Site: brandenburg
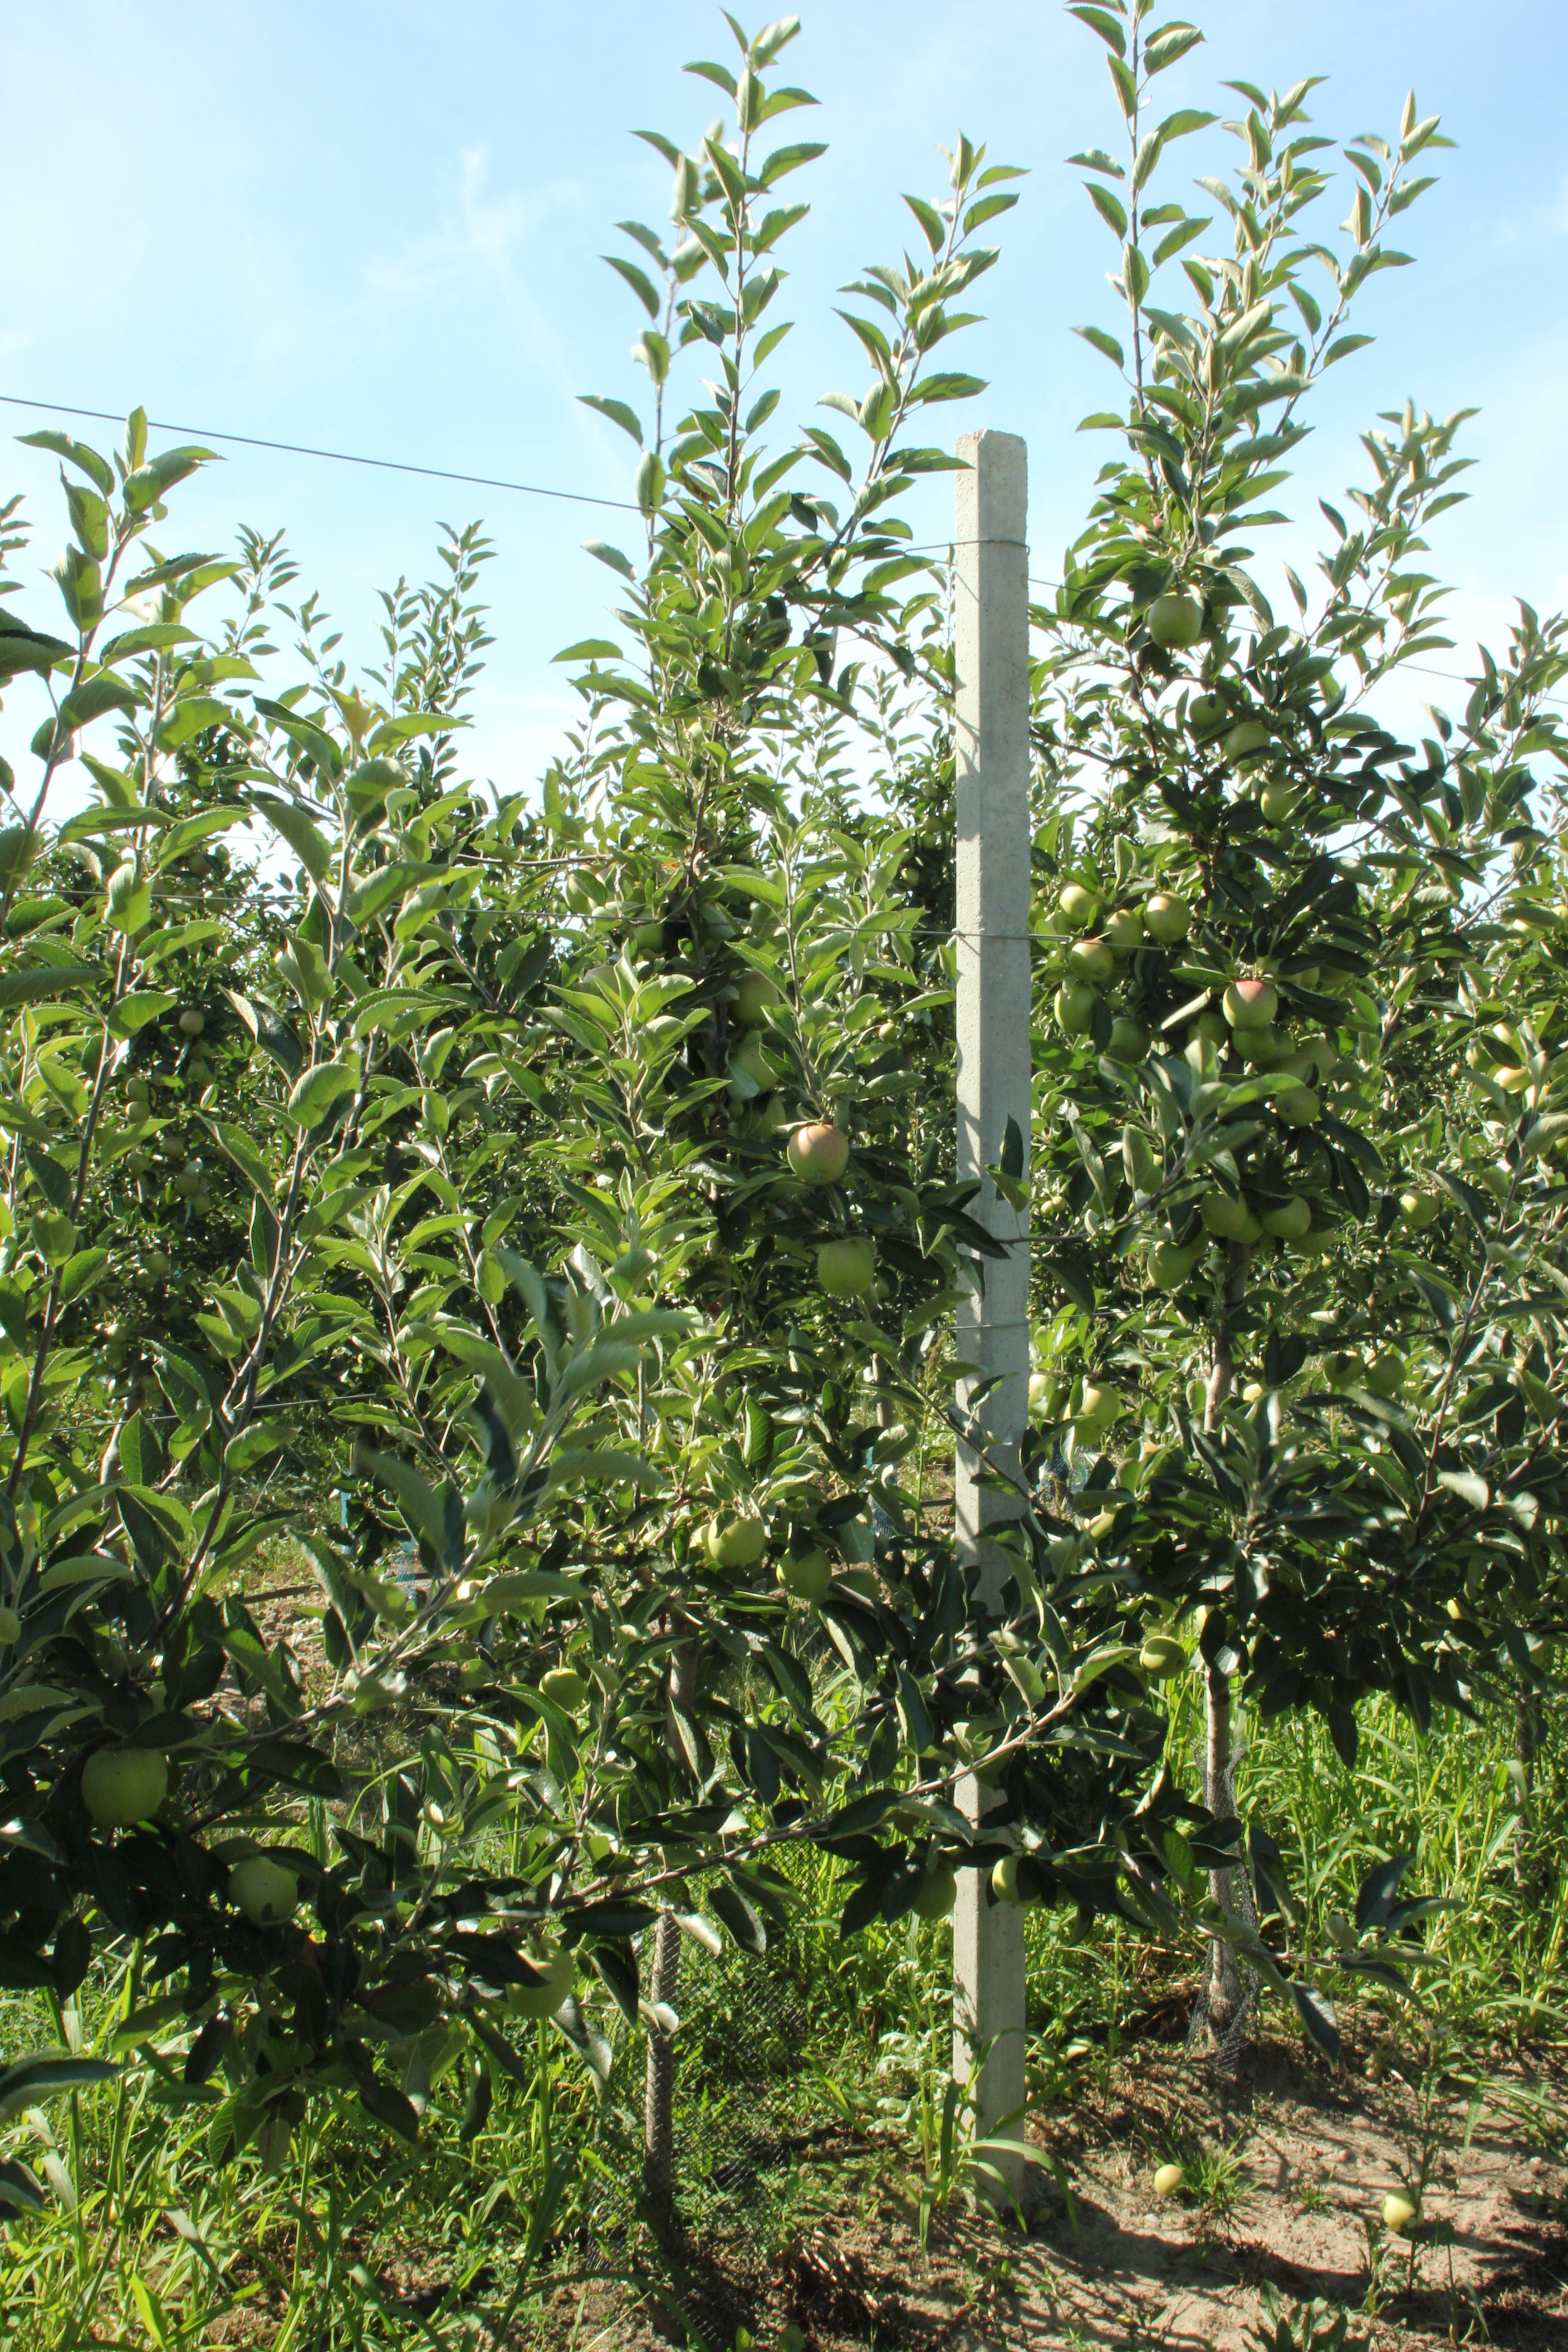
Growth stage (BBCH 77): Development of fruit